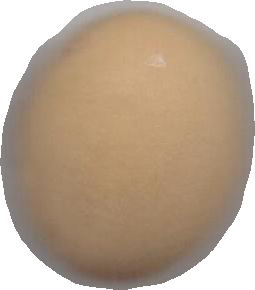
Variety: Grobogan